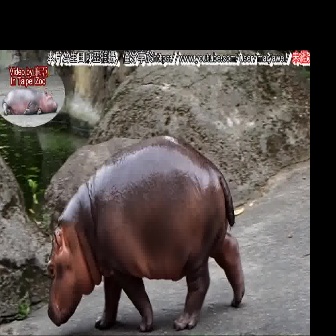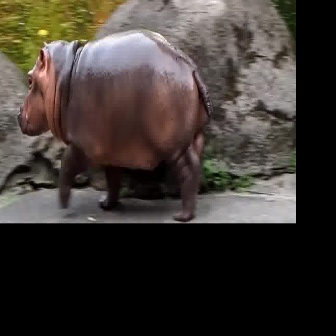
  Please identify the target specified by the bounding box [46,133,245,331] in the first image and locate it in the second image. Return the coordinates in [x_min,y_min,x_max,y_max] format.
Answer: [16,26,211,221]